RKVV Velsen

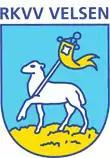

Rooms-Katholieke Voetbalvereniging Velsen is an association football club from Driehuis in the municipality of Velsen, Netherlands. The club was founded on 14 Augustus 1922 as VV Santpoort. This name was later changed. RKVV Velsen's home grounds are at Sportpark Driehuis.